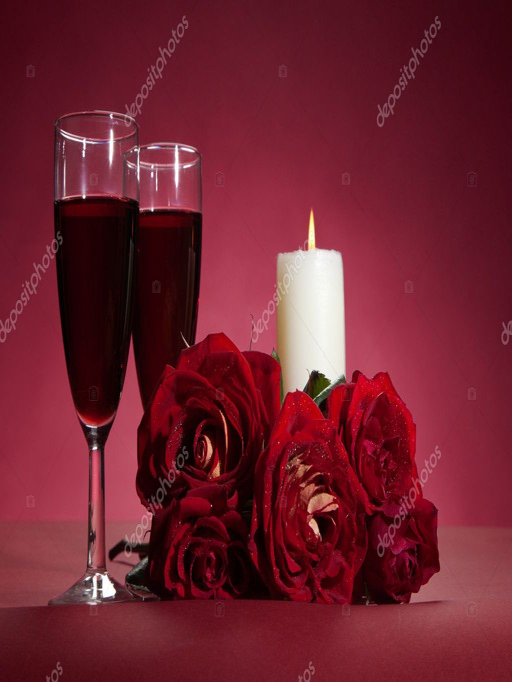
bouquet of red roses , glasses of wine and a candle on red background -- stock photo #